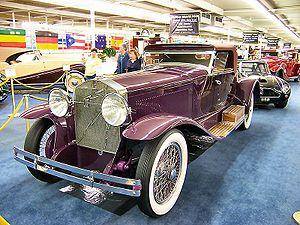
Carrozzeria Touring, généralement appelée « Touring », est une entreprise de carrosserie italienne, spécialisée dans la conception, l'industrialisation et la réalisation de modèles automobiles fuori serie. Fondée en 1926, elle acquiert une renommée mondiale dans les années 1930 en inventant une technique révolutionnaire de conception de châssis baptisée « Superleggera ». Brevetée, celle-ci attire de nombreux constructeurs après-guerre et assure à l'entreprise plusieurs décennies de pérennité. Trop spécialisée, Touring ne survit pas à l'obsolescence du procédé Superleggera dans les années 1960 et ferme ses portes à la fin de l'année 1966.
Isotta Fraschini est un constructeur automobile italien historique, reconnu pour ses productions de luxe, parmi les plus prestigieuses du monde.